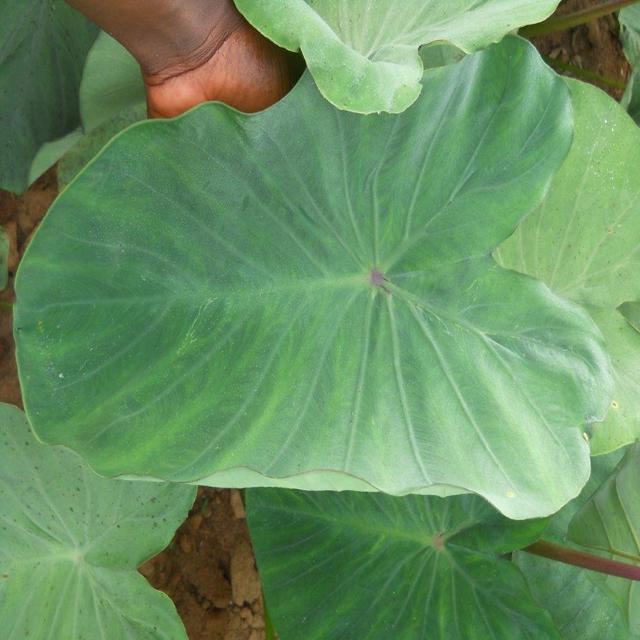
Label: Healthy